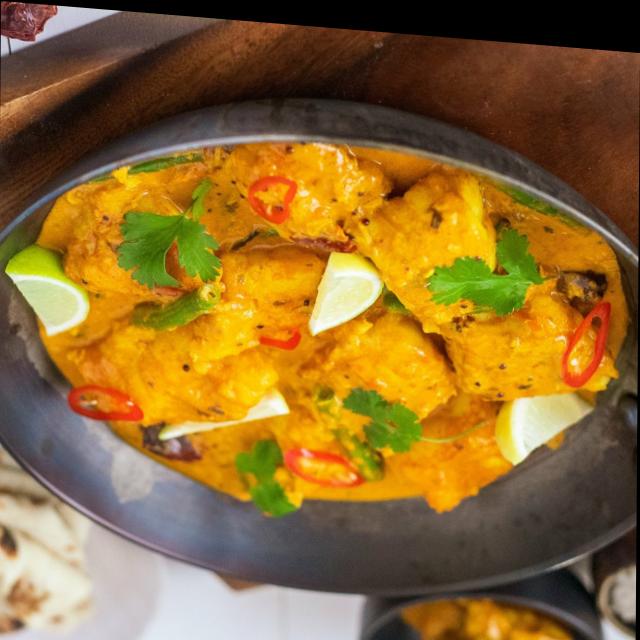
Dish: fish_curry